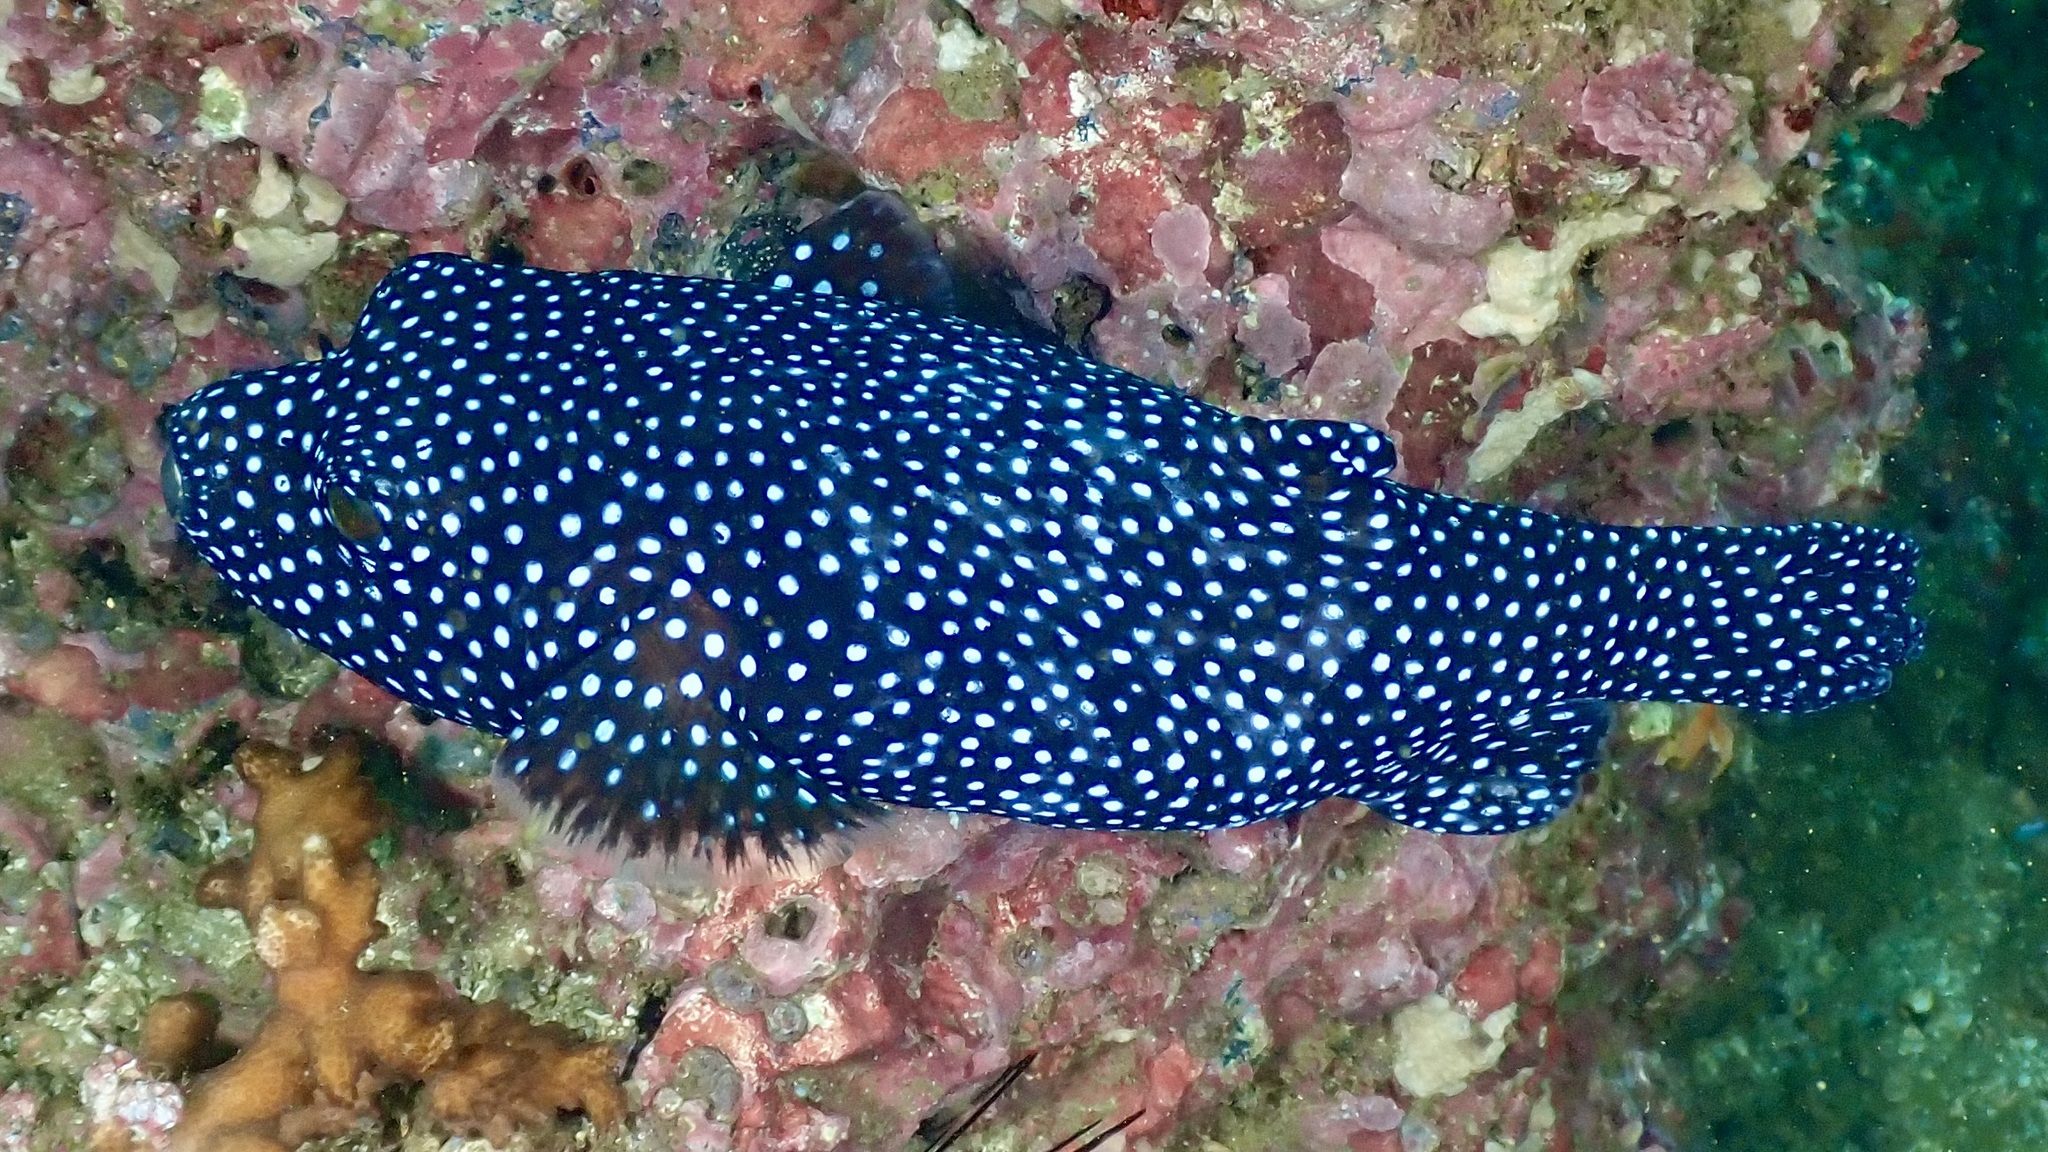
Arothron meleagris (Guineafowl Puffer)